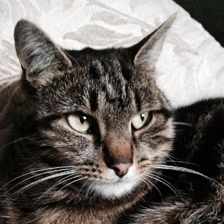
Label: animals